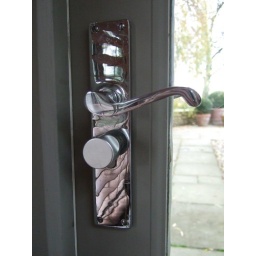
The wooden Venetian blinds are reflected in this elegant door handle in the Conservatory Restaurant where we had lunch today!